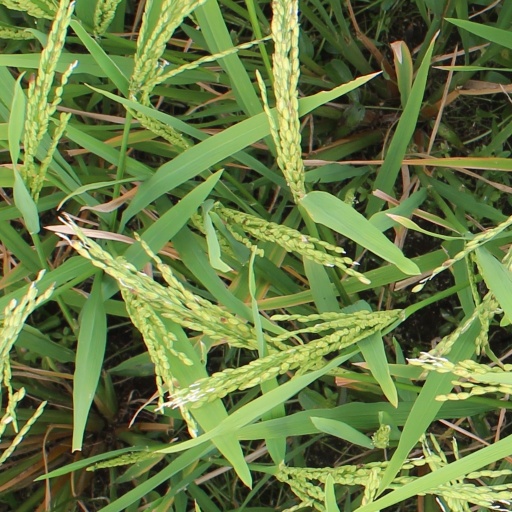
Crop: rice